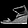
Label: Sandal